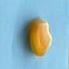
Maize quality: Good